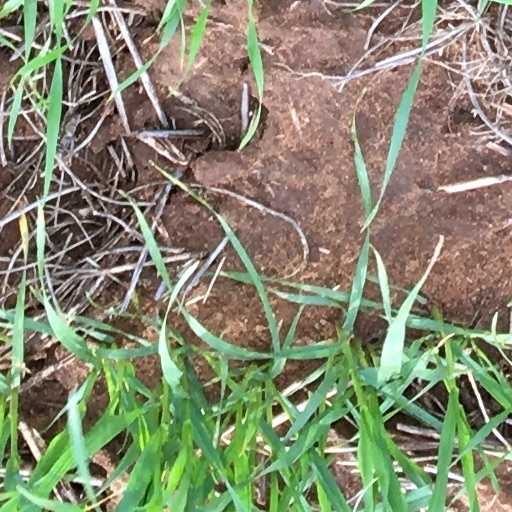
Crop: wheat